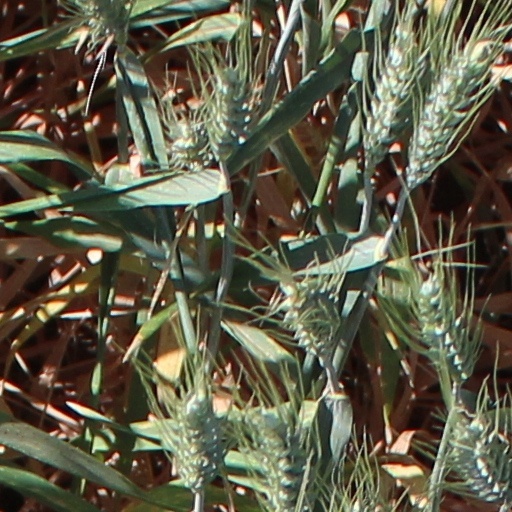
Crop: wheat